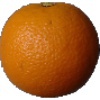
Label: orange